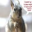
Label: squirrel